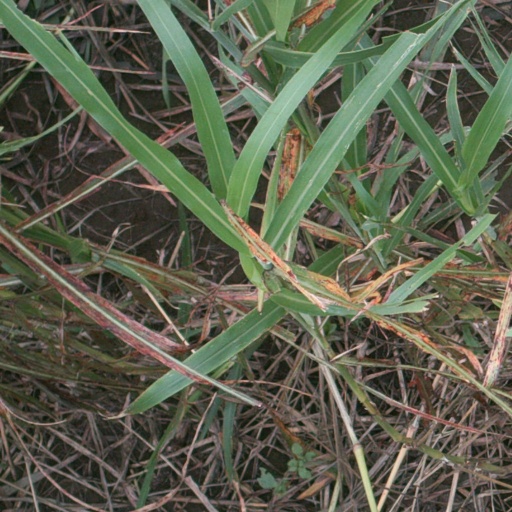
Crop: sorghum